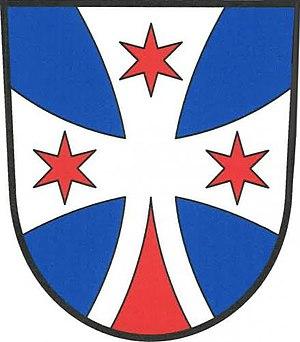
Popovičky est une commune du district de Prague-Est, dans la région de Bohême-Centrale, en République tchèque. Sa population s'élevait à 415 habitants en 2020.